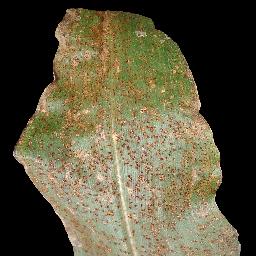
Label: Corn_(Maize)___Common_Rust